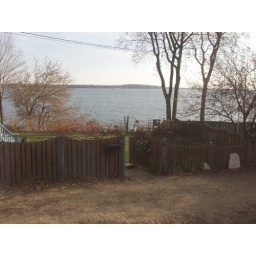
View Lake Monona from the other window in the TV room